Abe Rich

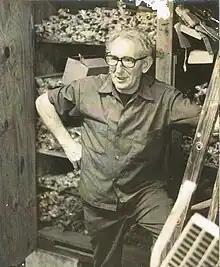
In the 60s with a treasure trove of wood

Shortening his surname to Rich, to match the usage of relatives already in the United States, he emigrated to the US in 1960, where he spent the remaining 46 years of his life (and never married). From 1962 to 1965, he worked for the Rich Q company, founded by his uncle Izzy's son Sol. The company was located first in Bowery, New York City, then later on Long Island.